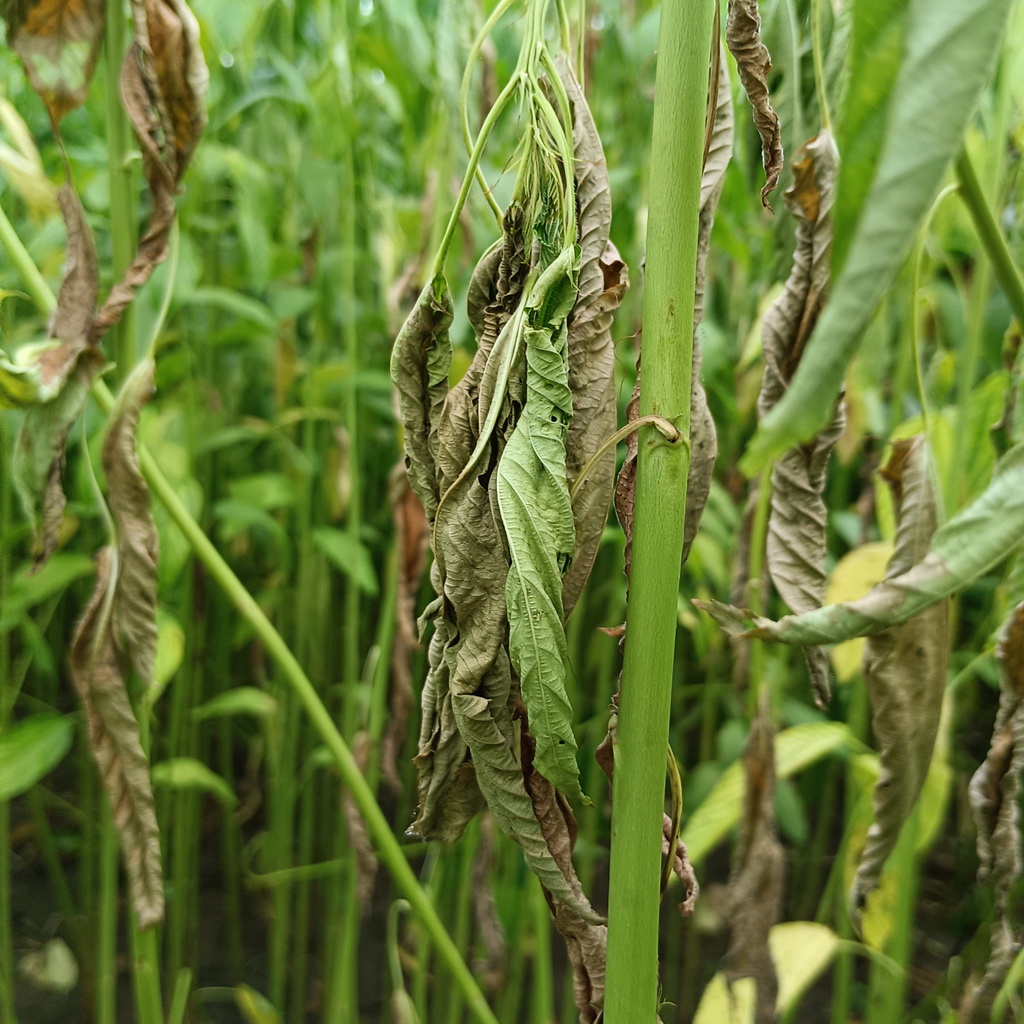
Label: Dieback